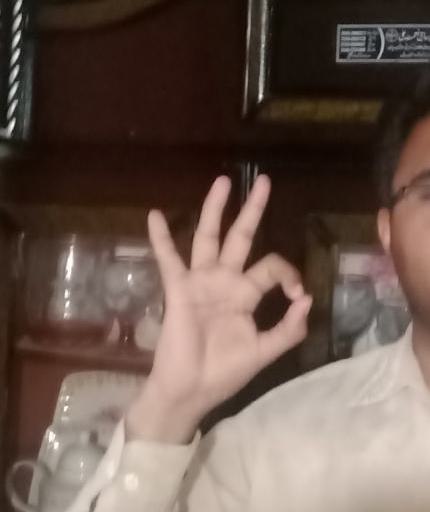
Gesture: ok